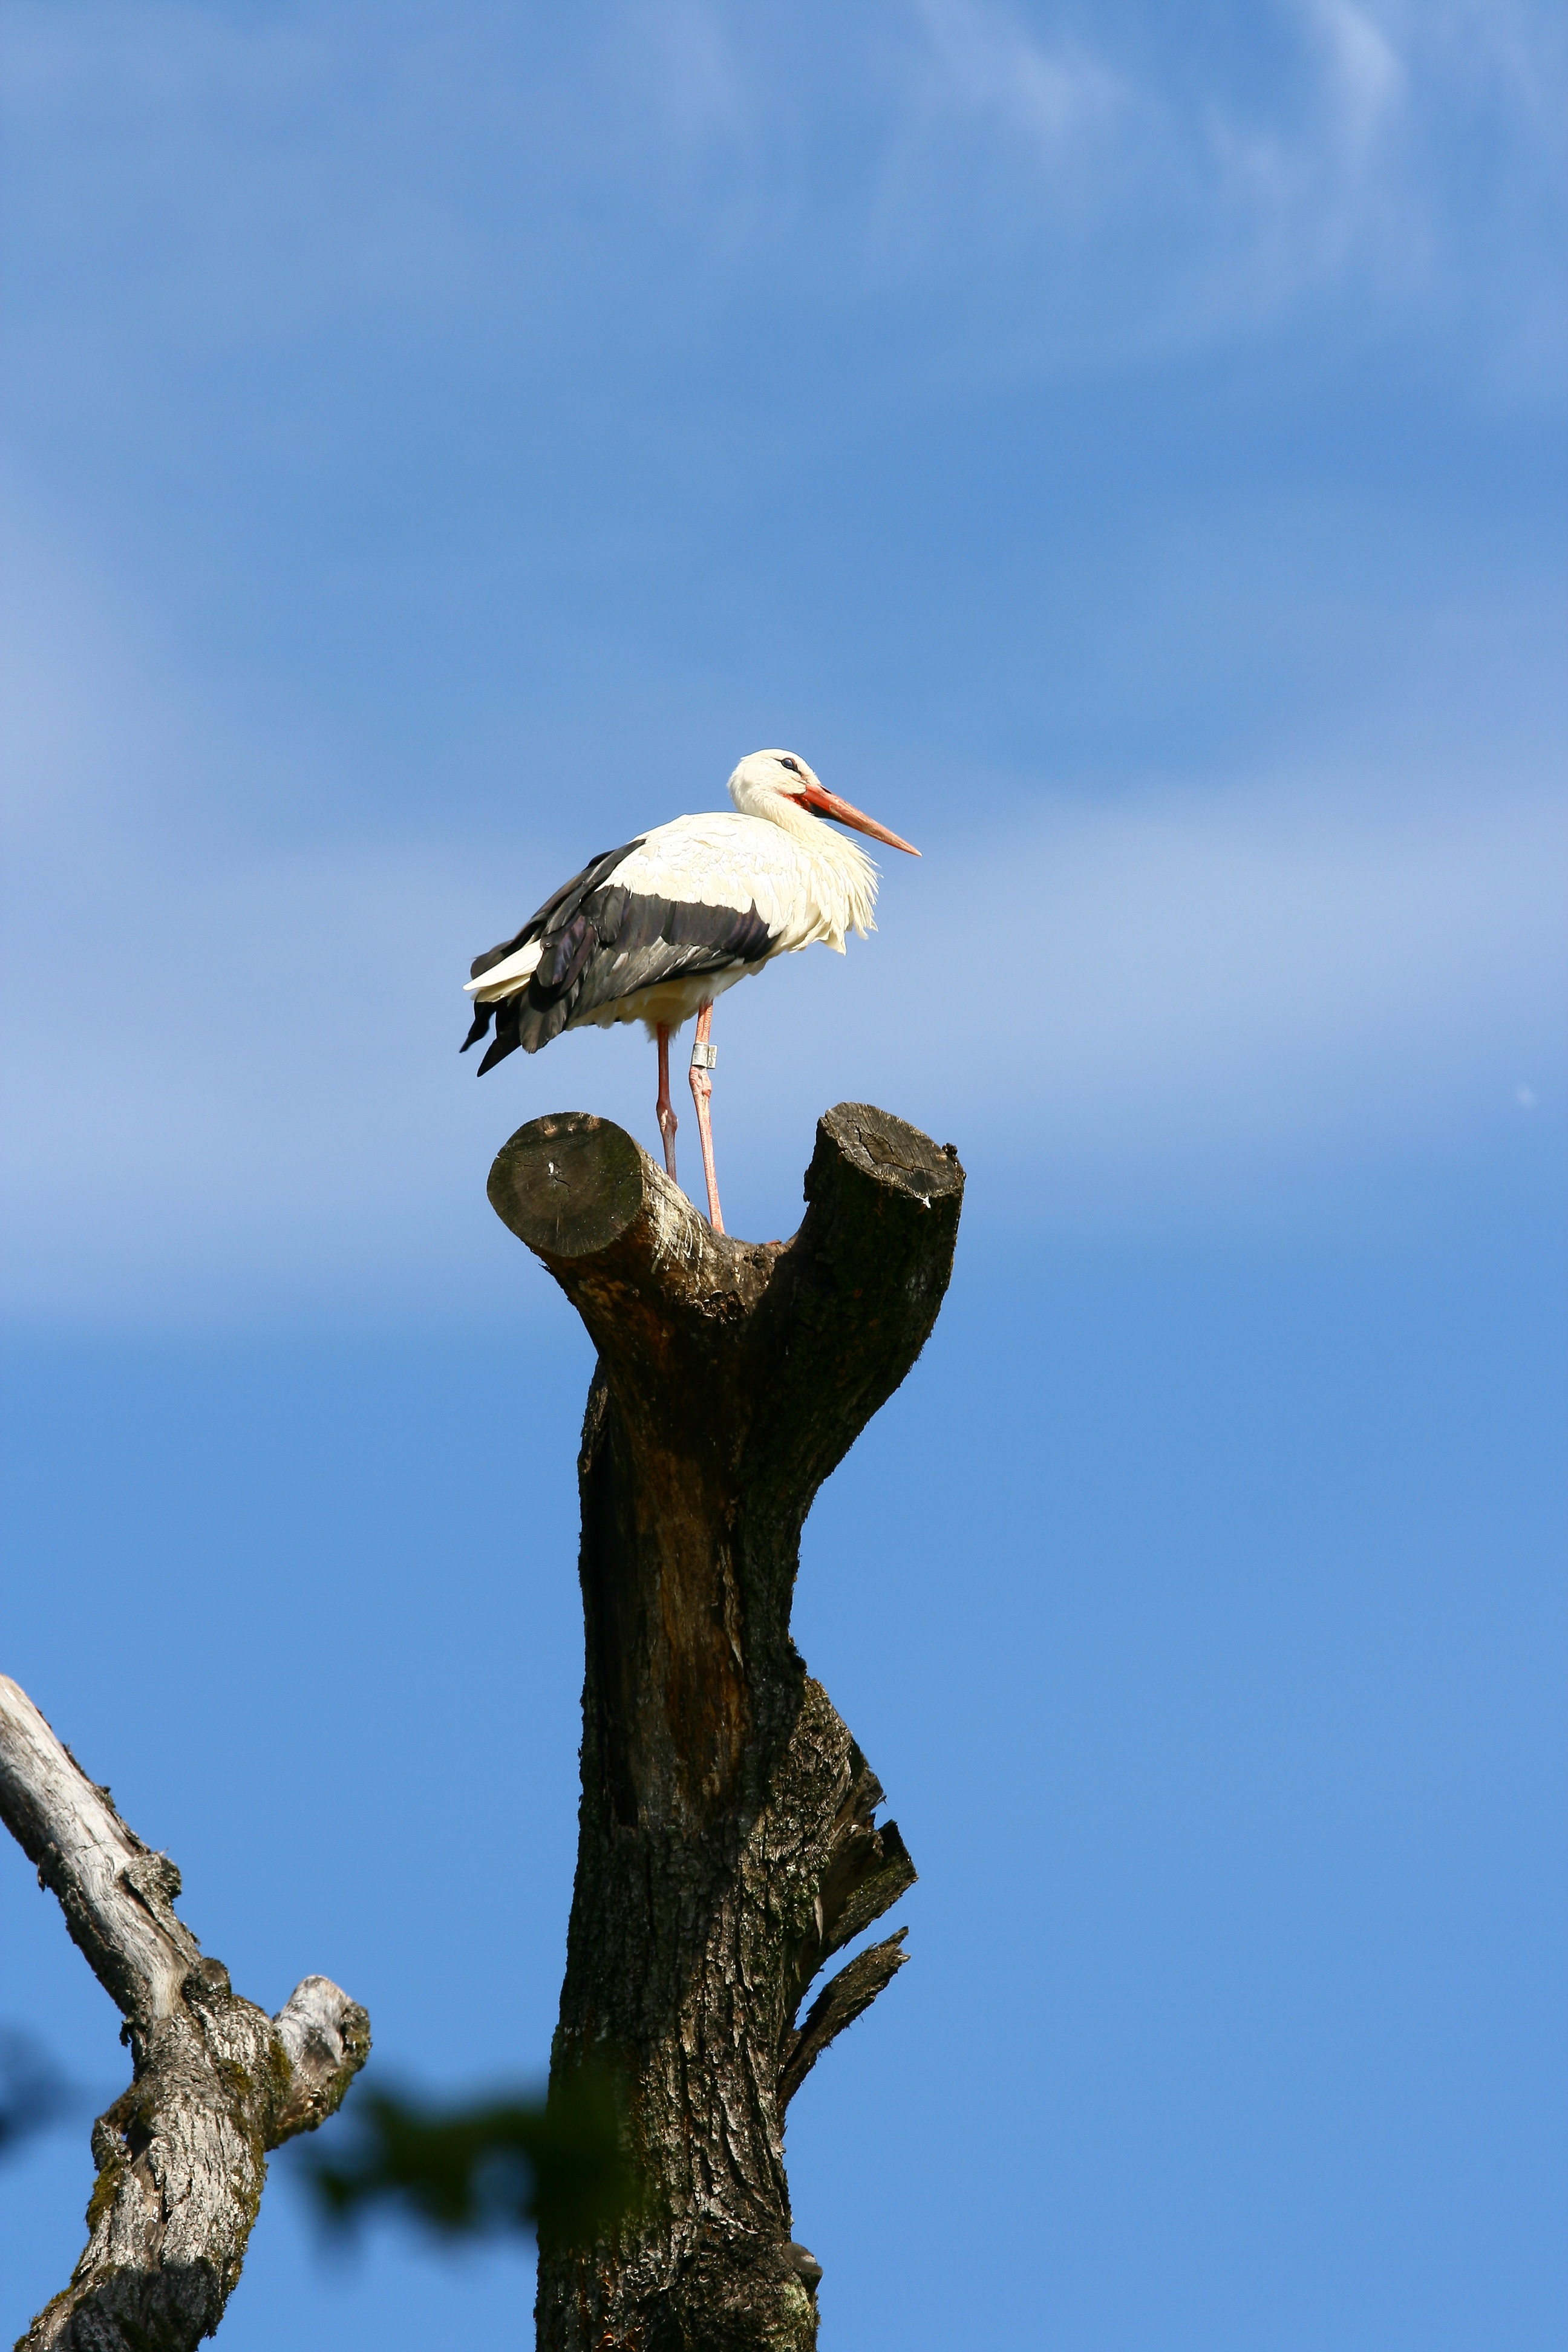
tree, branch, bird, wing, sky, eagle, blue, freedom, stork, bird of prey, overview, vertebrate, rattle stork